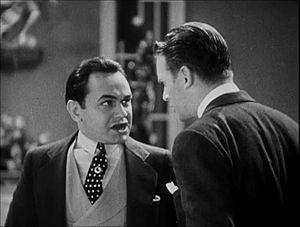
Le Petit César est un film américain réalisé par Mervyn LeRoy, sorti en 1931.